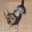
Label: dog